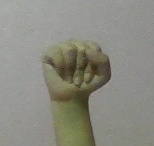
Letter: saad